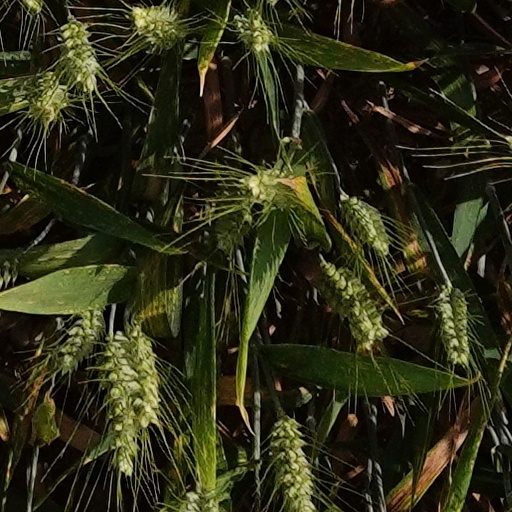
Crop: wheat